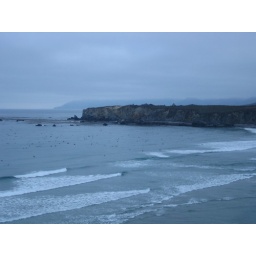
a cute dolphin and its baby was out in the water with us